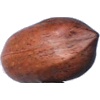
Label: nut_pecan